Rachel Freier

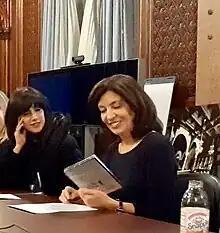
Rachel Freier meets with New York Governor Kathy Hochul in Albany

She married David Freier, a Bobover Hasid, with whom she has three sons and three daughters. They reside in the Borough Park Hasidic community of Brooklyn. Freier credits support from family and her husband for success. Freier spends her personal time inspiring Jewish women in Judaism by speaking at Jewish schools, Jewish organizations i.e. OU Kosher Headquarters and Jewish Federations. Freier also speaks at Chabad Centers all over the world, inspiring Jewish woman bringing them closer to Judaism known as the "Kiruv Movement".